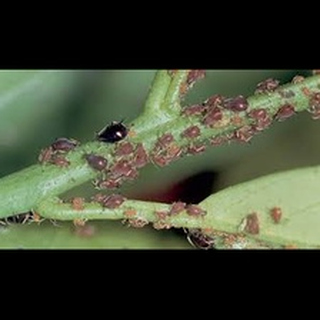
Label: wheat_aphid